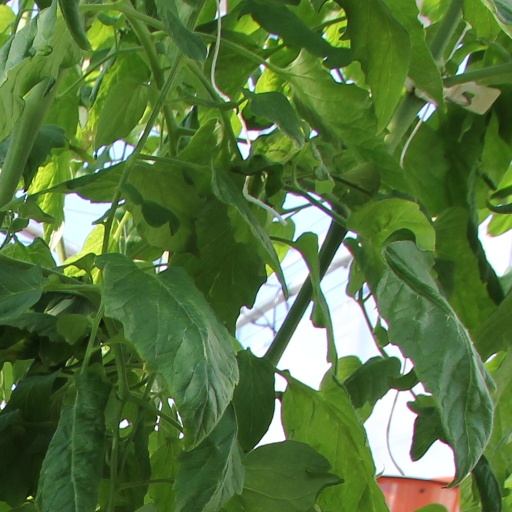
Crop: tomato